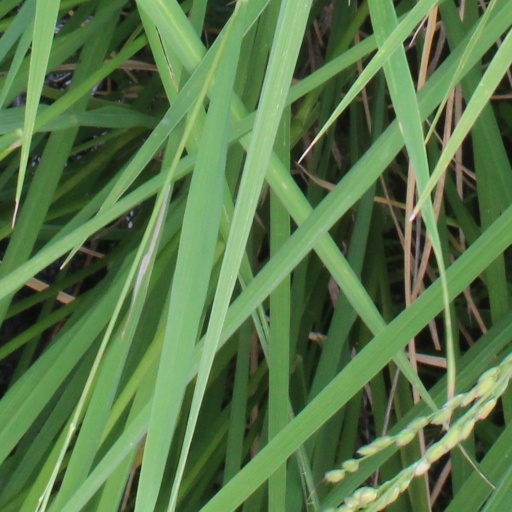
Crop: rice